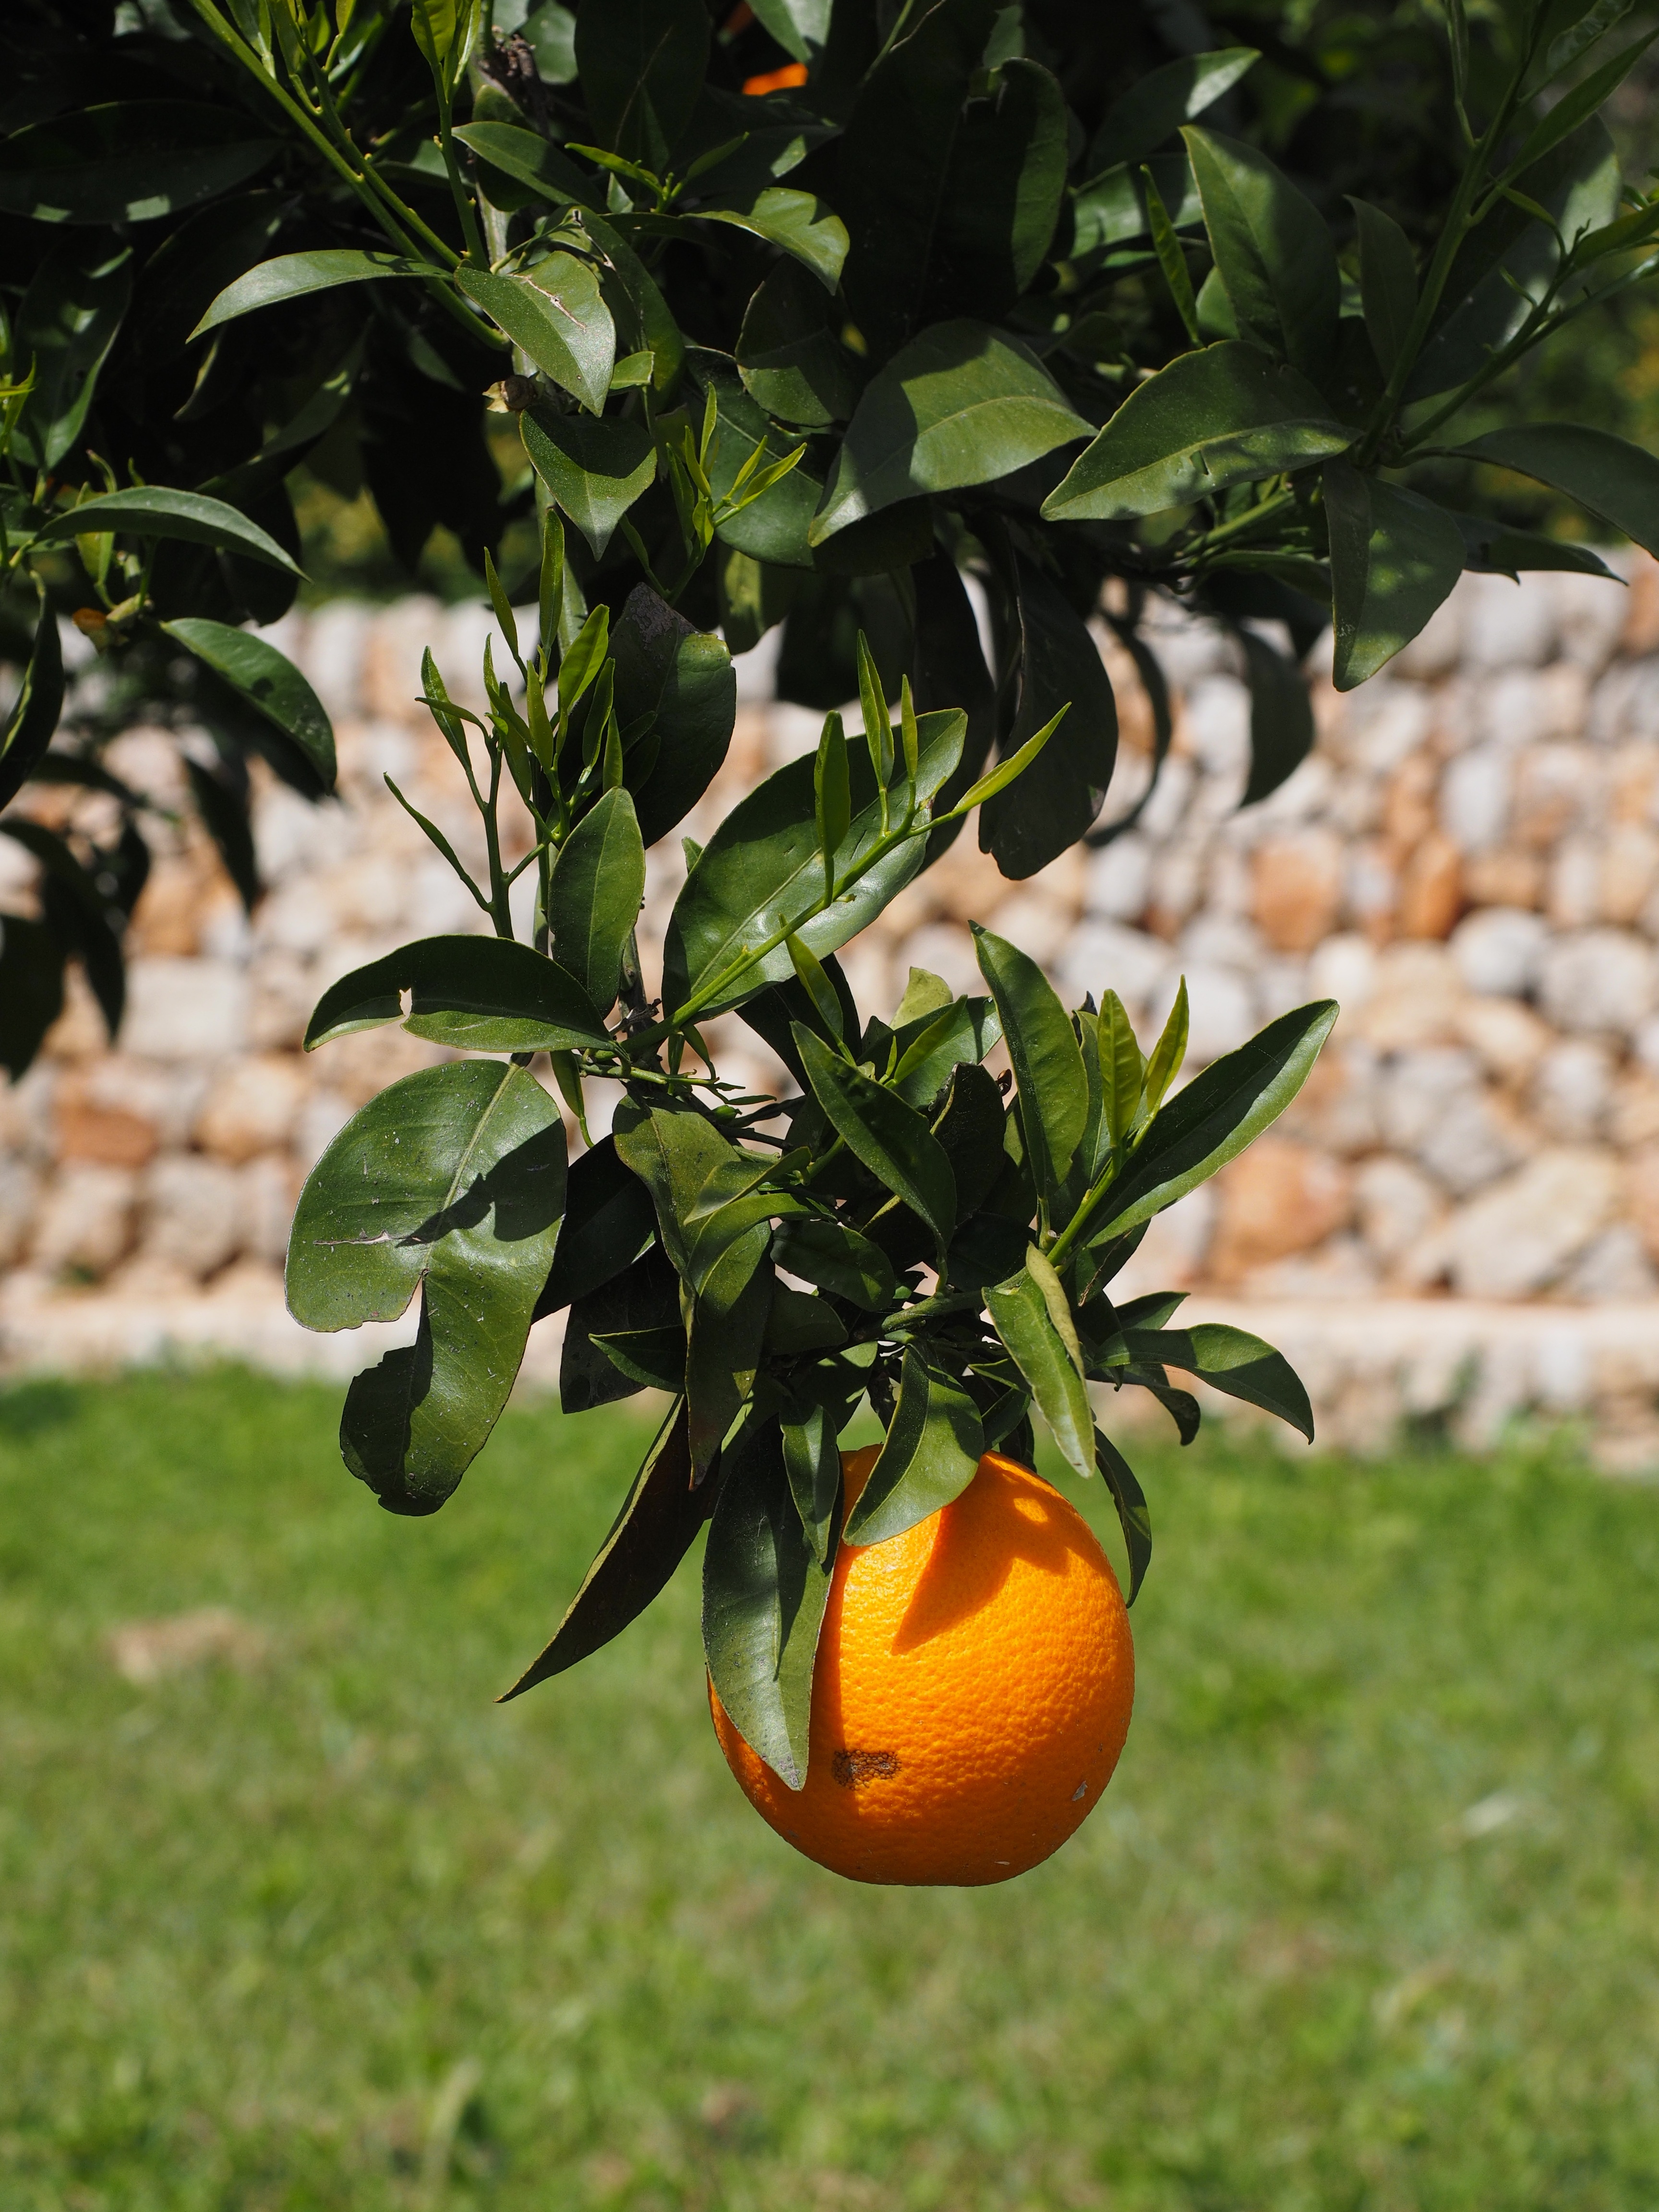
tree, branch, plant, fruit, sweet, leaf, flower, summer, ripe, bush, orange, orange tree, food, mediterranean, produce, botany, garden, healthy, flora, delicious, tropical fruit, leaves, nutrition, shrub, fruit tree, periwinkle, vitamins, frisch, citrus, about, flowering plant, fruity, vitaminhaltig, citrus fruit, vitamin c, citrus tree, bitter orange, orange grove, diamond green, rutaceae, sweet orange, woody plant, land plant, calamondin